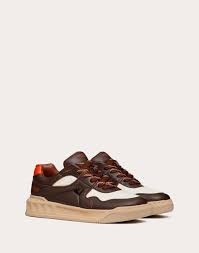
Label: Sneaker